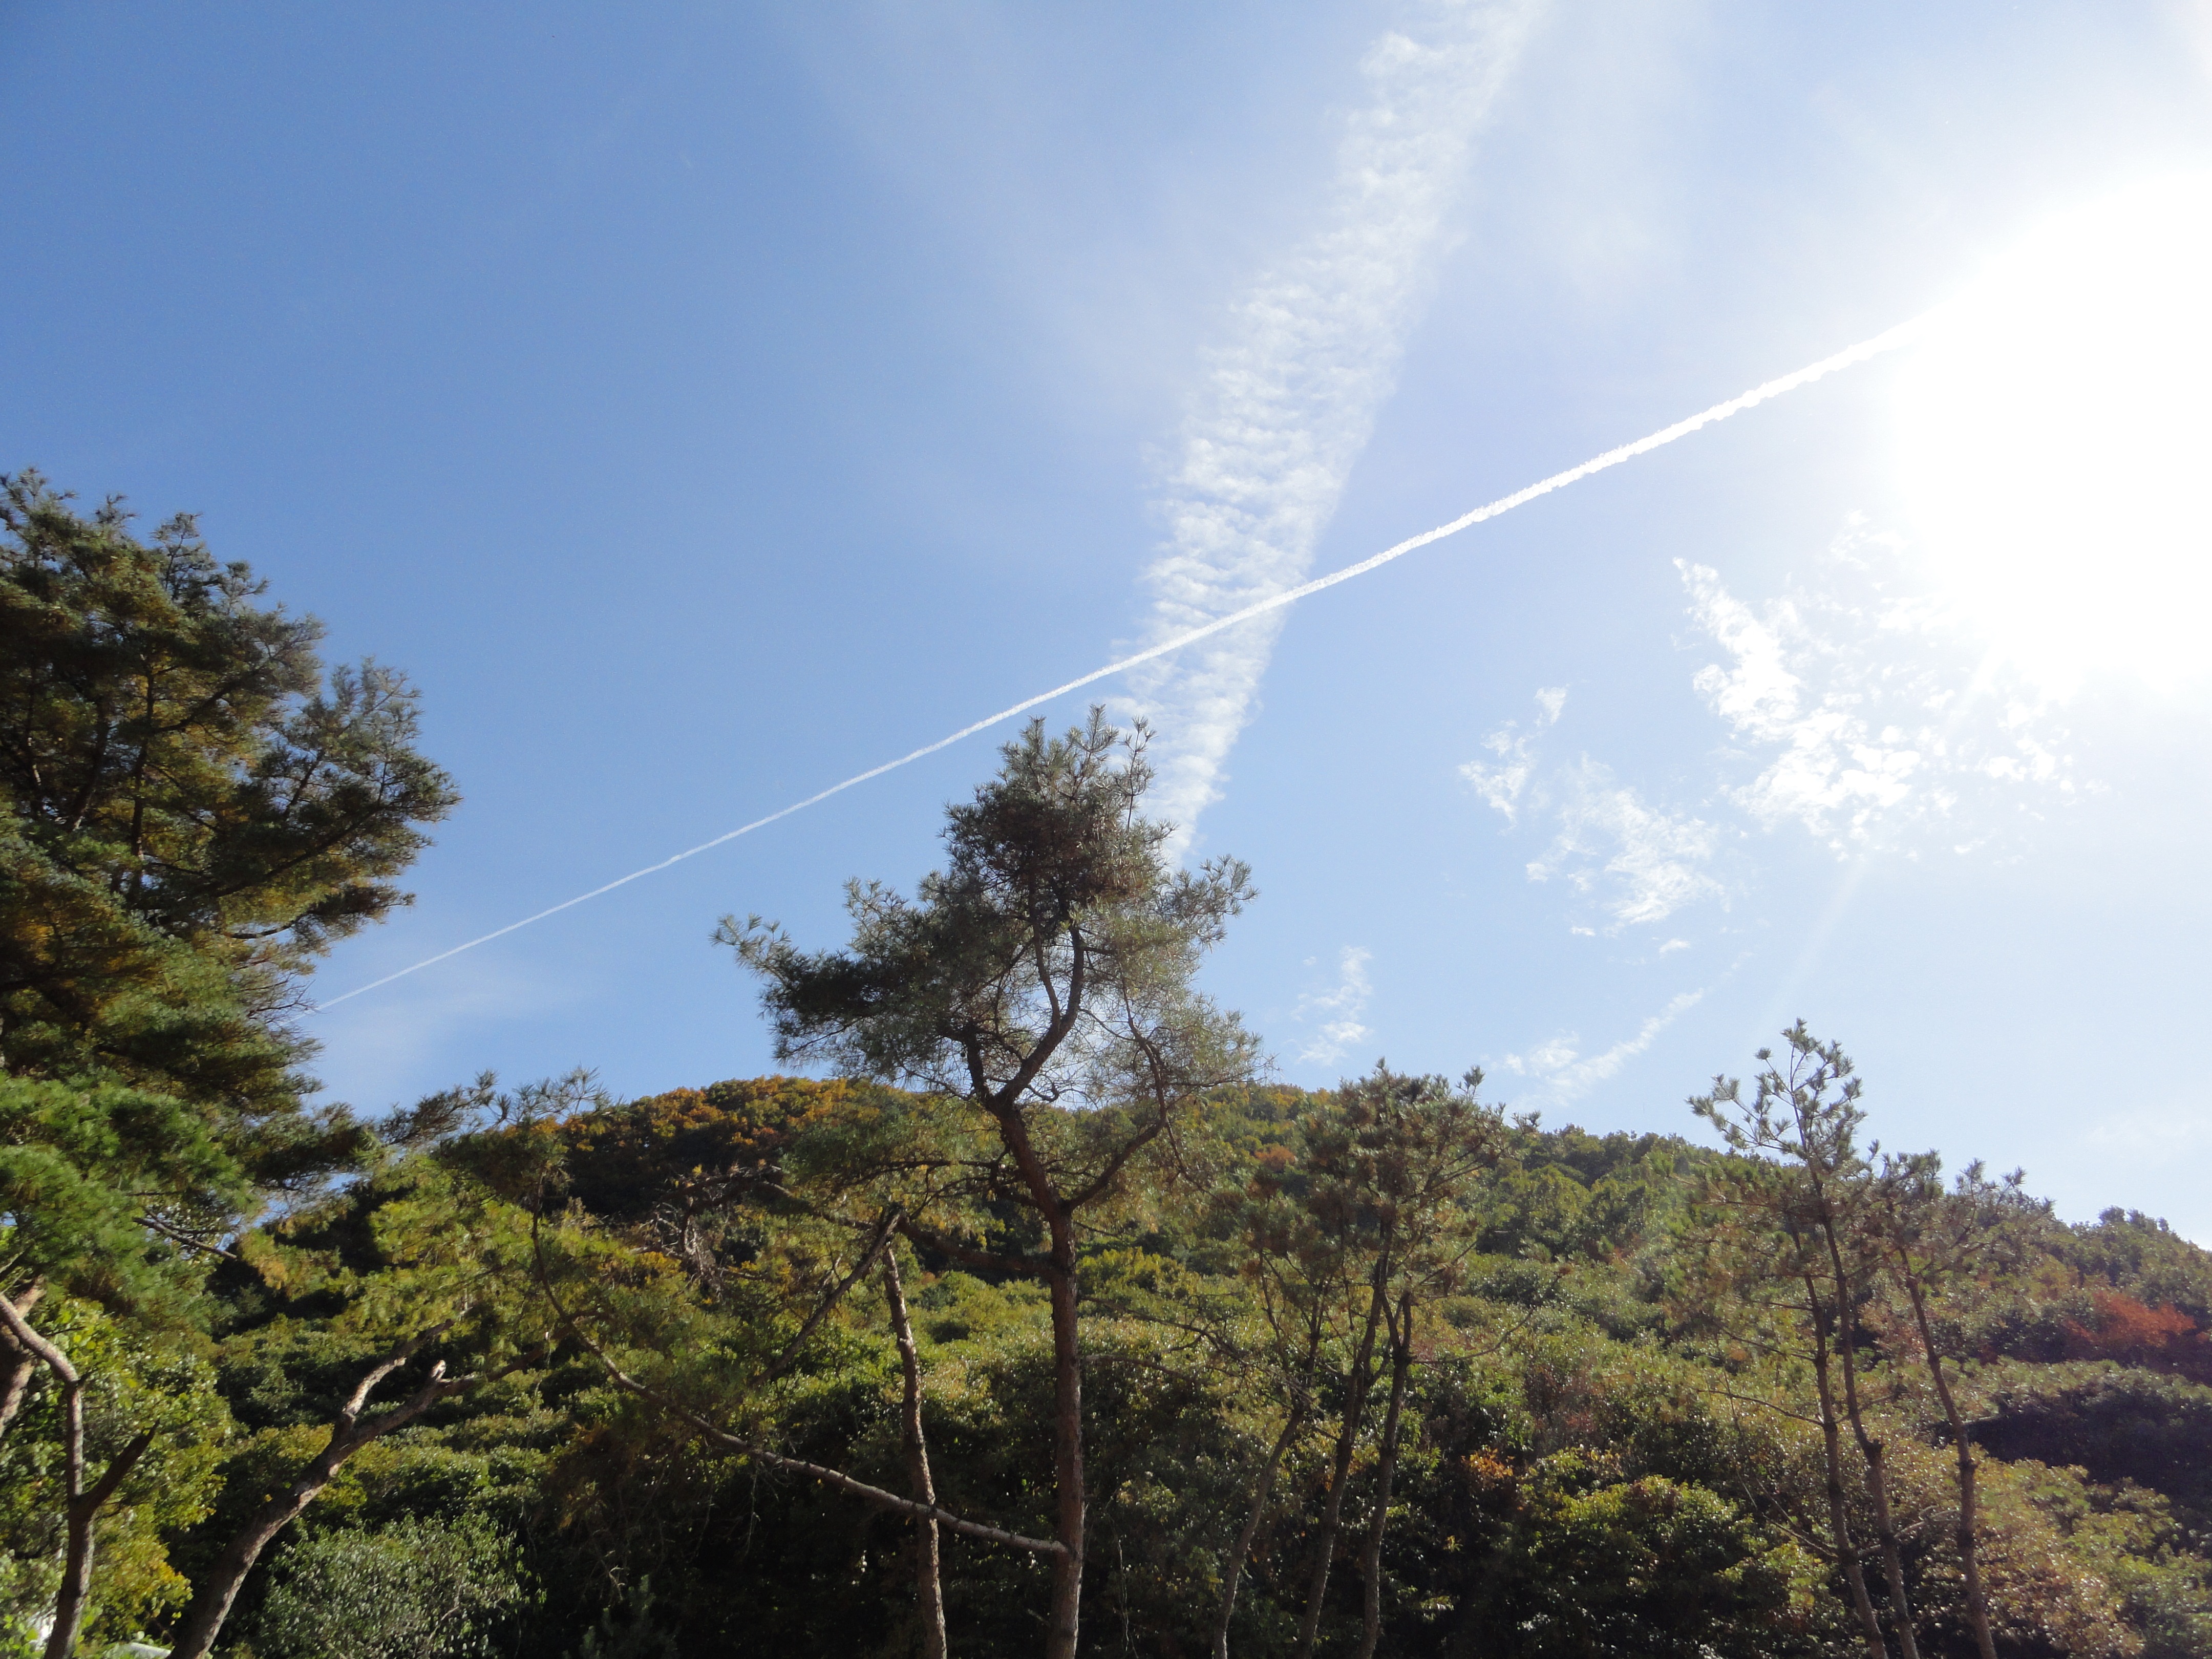
tree, nature, forest, mountain, cloud, sky, sunlight, hill, wind, hike, ecosystem, rural area, gyeonggi do, woody plant, for an empty mountain